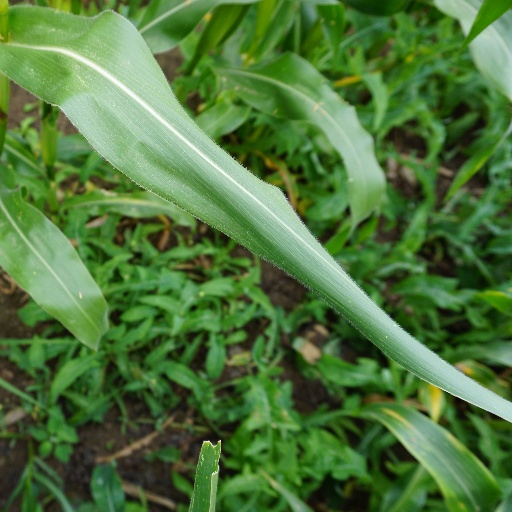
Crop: maize; corn